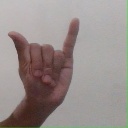
अक्षर: य